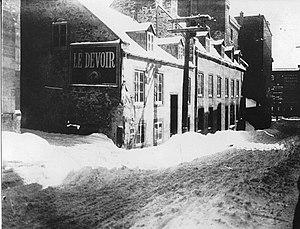
Une maison de la rue Saint-Vincent, à Montréal, QC, sur laquelle se trouvait une affiche du Devoir et qui était voisine du bâtiment du journal montréalais Le Devoir. Le bâtiment de quatre étages au numéro 443 rue Saint-Vincent, où se trouvaient les bureaux du Devoir de 1914 à 1924, n'est pas visible sur la photo. On en aperçoit un coin sur le côté gauche de la photo. La description originale du musée McCord était
La rue Saint-Vincent est une voie de Montréal.